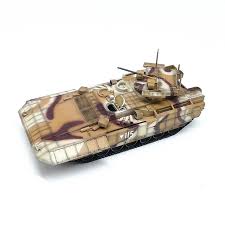
Label: BMP